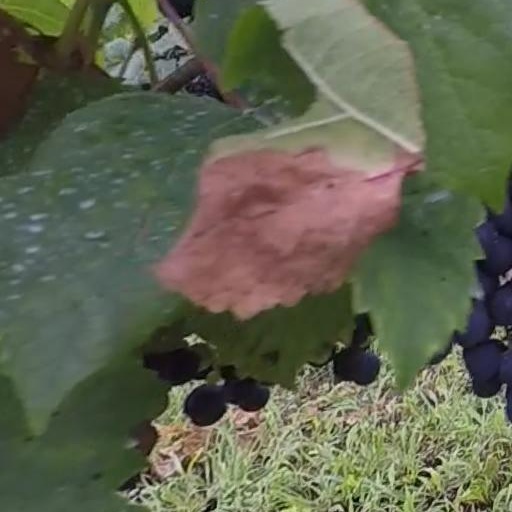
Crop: grape